Operation Gearbox

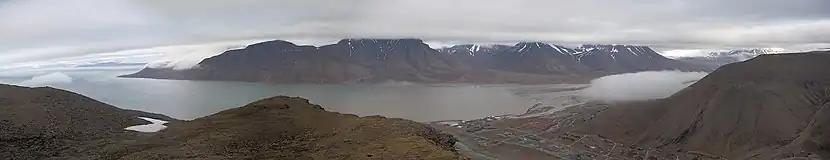

The Admiralty sent Glen and the pilot, Flight Lieutenant D. E. (Tim) Healy, to brief Vice-Admiral S. S. Bomham-Carter, commander of the 18th Cruiser Squadron at Greenock in Scotland and were asked to photograph the Spitsbergen coast from about to simulate the view from "Manchester"s bridge. Healy and Glen described the pier at Barentsburg, which was silted up but had a crane, said that ice floes might float past in a southerly breeze and Healy agreed to take some vertical photographs of the pier. Glen and Croft were due to return to Spitsbergen on 26 June and were going to signal to "Manchester" when it arrived with "Eclipse" on 1 July, with a report of the latest activity. P-Peter took off from Sullom Voe at and headed for Iceland for another ice reconnaissance, being shot at by British trawlers on the way. At the crew made course for Greenland, eventually seeing pack ice through the fog. The Catalina flew into Scoresby Sound and the crew photographed northwards to Cape Brewster, turned for Iceland at and flew in clear weather almost to the island before the fog closed in again, landing at Akureyri at on 26 June